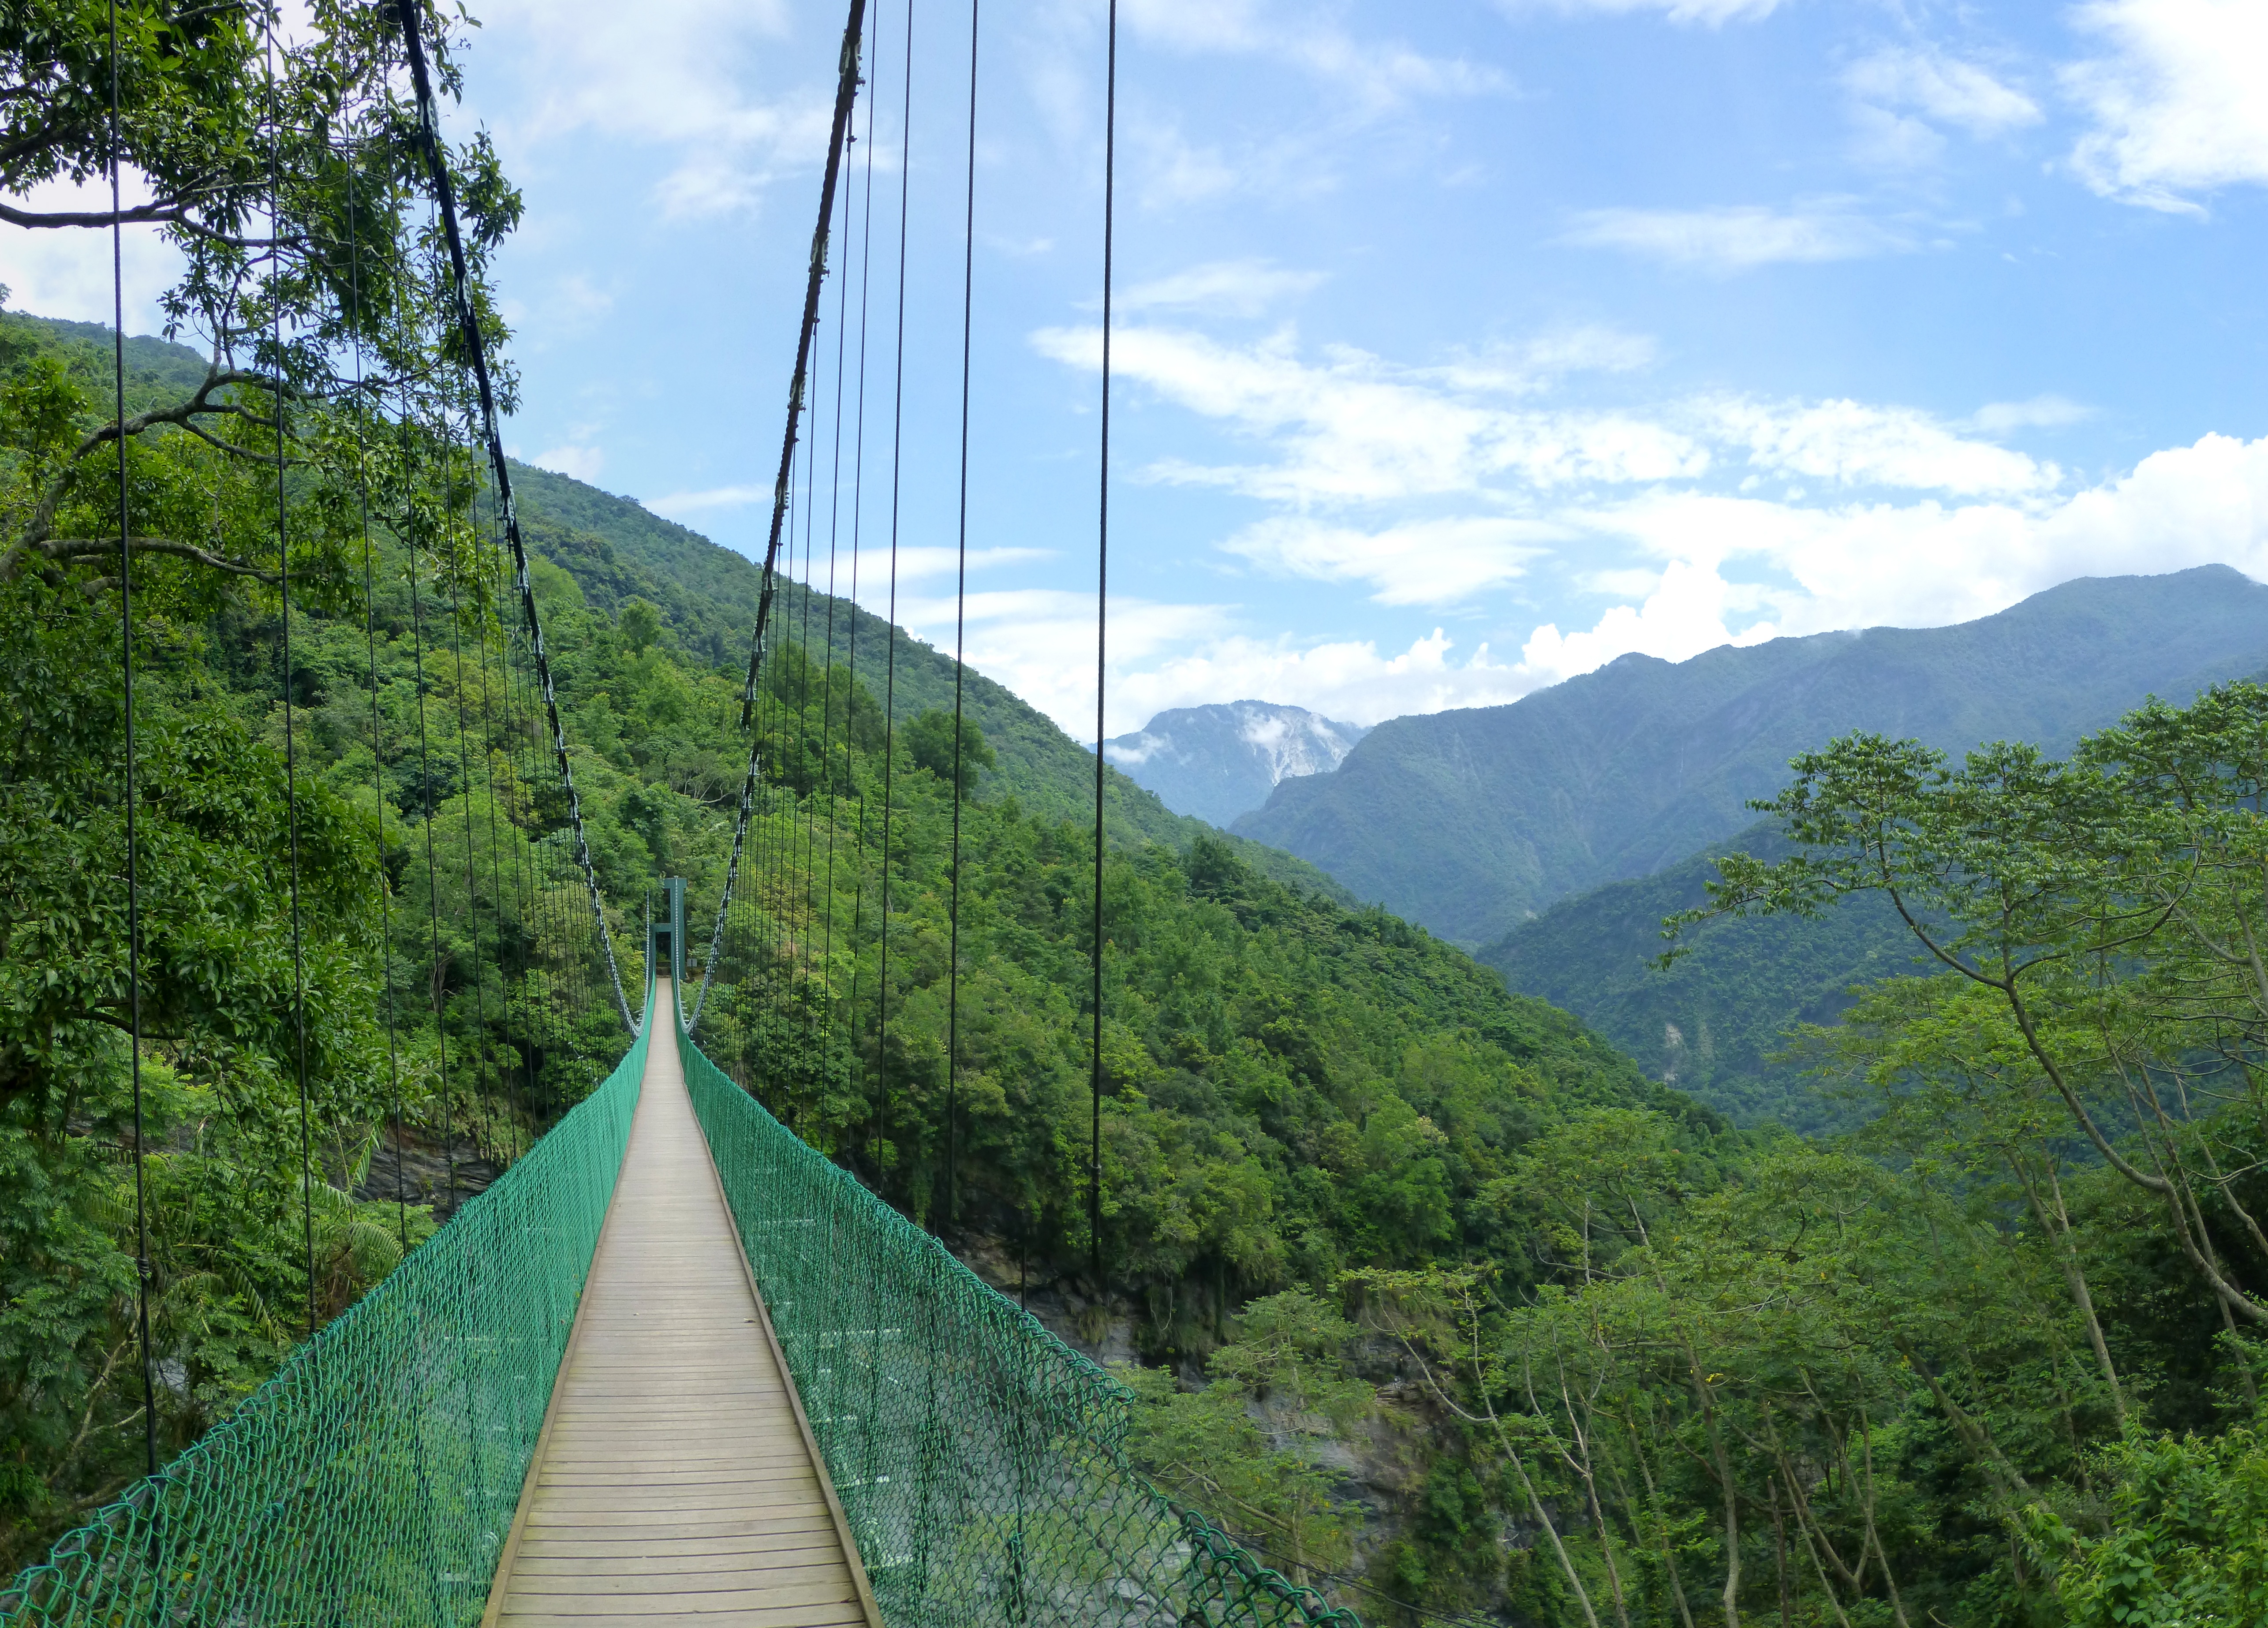
mountain, mountain range, suspension bridge, jungle, mountains, taiwan, mountain pass, mountainous landforms